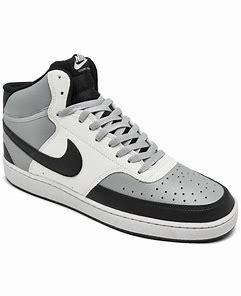
Brand: Nike
Model: Court Vision Next Nature